Nicosia

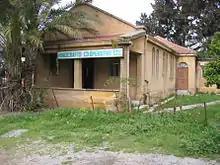
Armenian Evangelical Church of Nicosia

Historically Nicosia is a melting pot harmonizing multiple religious establishments, denominations, churches, mosques, synagogues, etc.